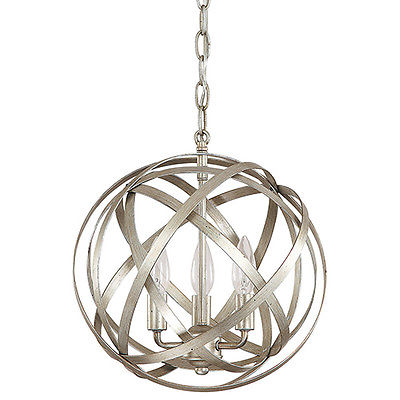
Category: lamp